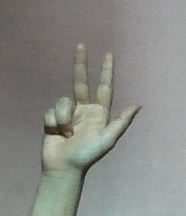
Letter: al